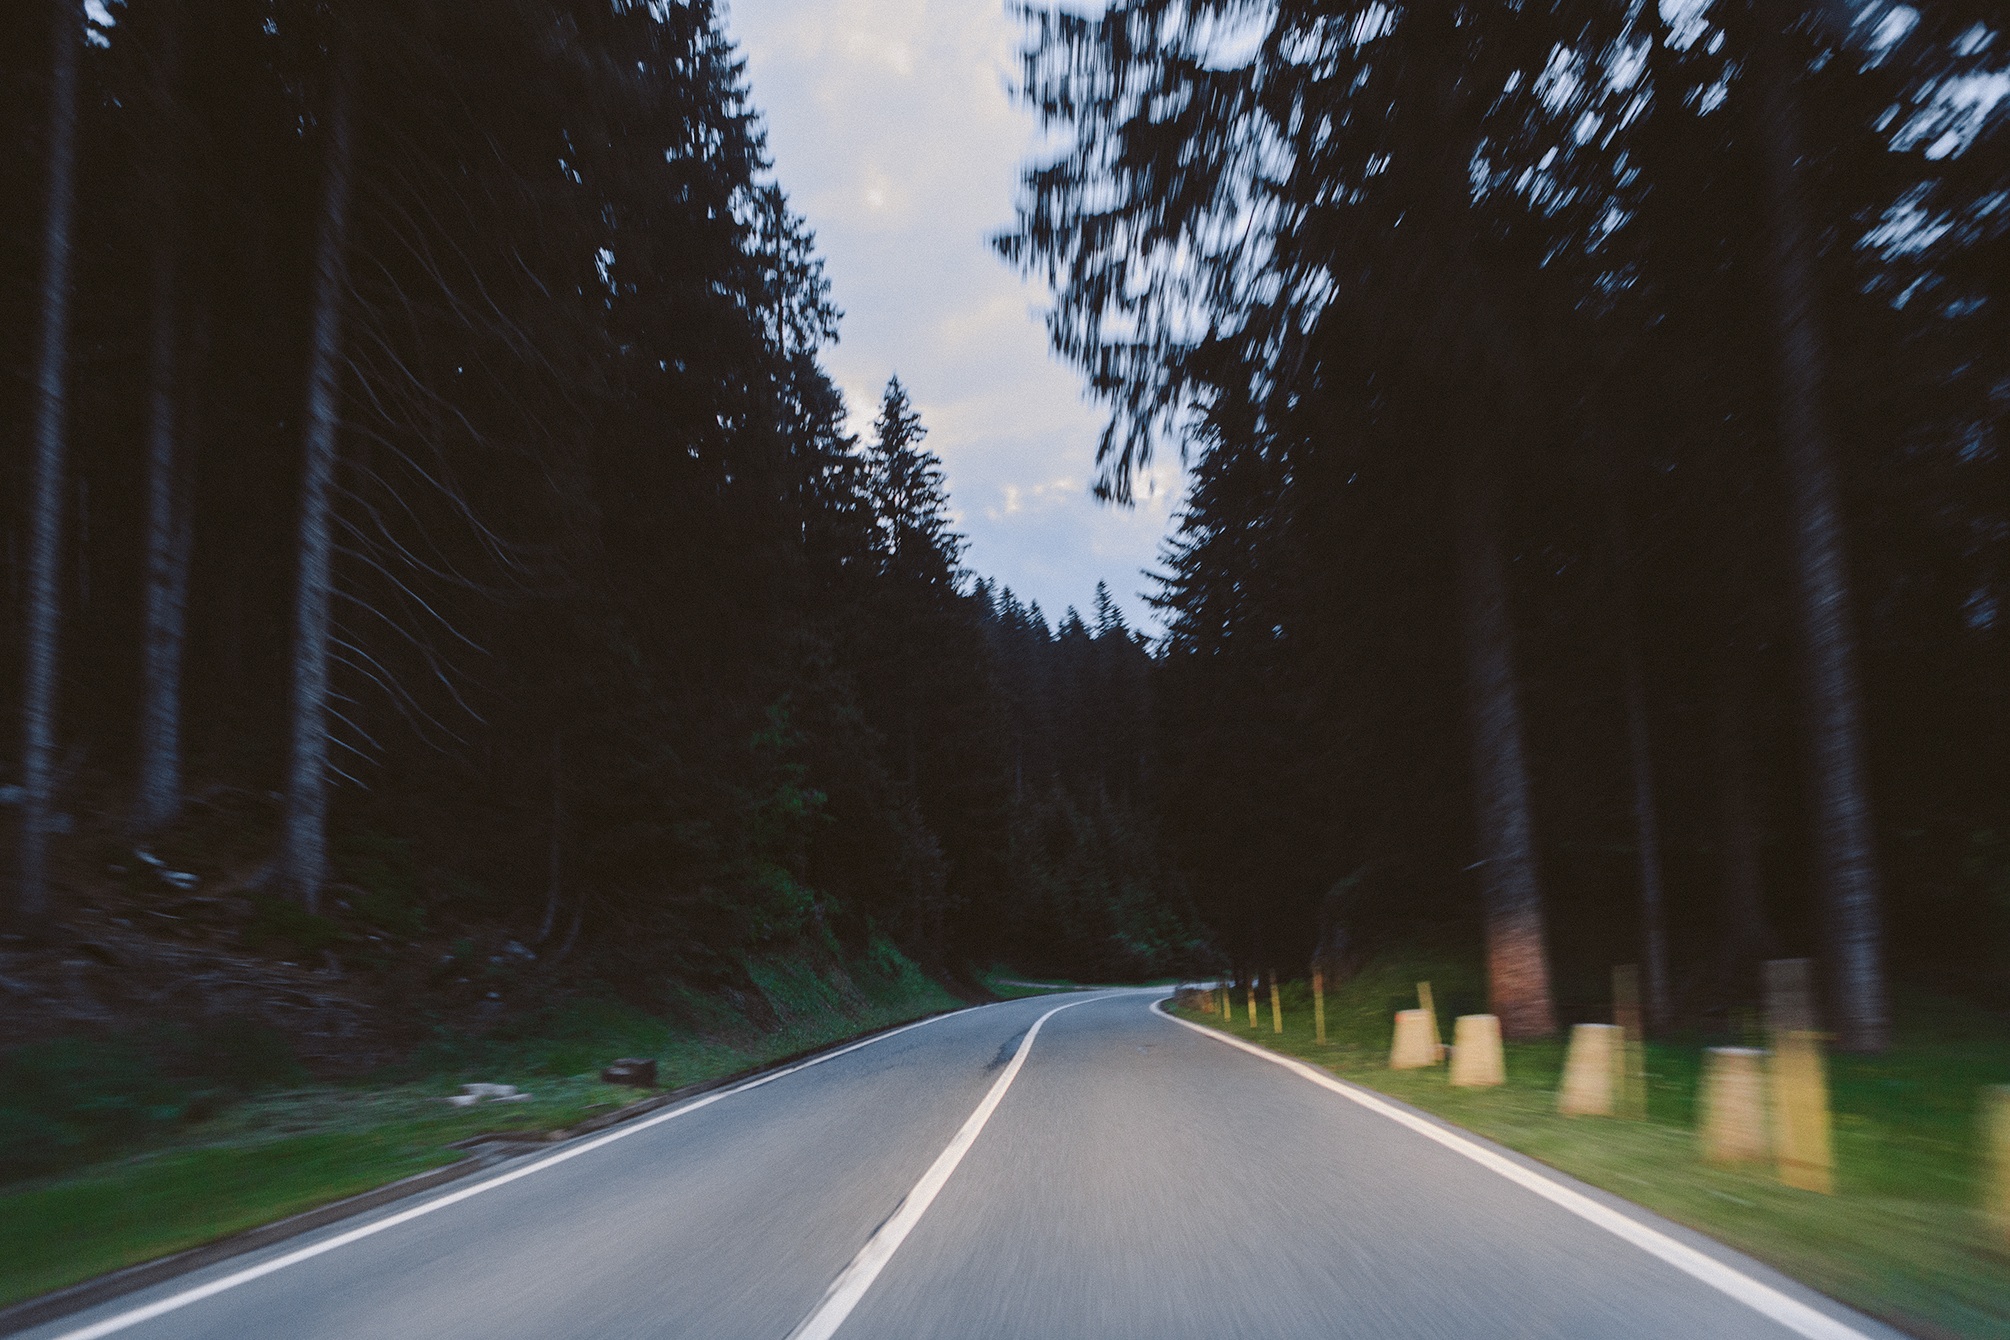
tree, light, road, sunlight, morning, highway, driving, lane, road trip, infrastructure, atmospheric phenomenon